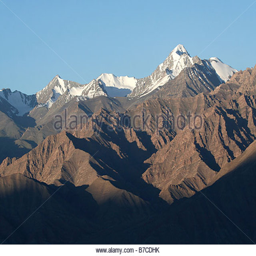
the peak and surrounding mountains ranges as seen during sunrise